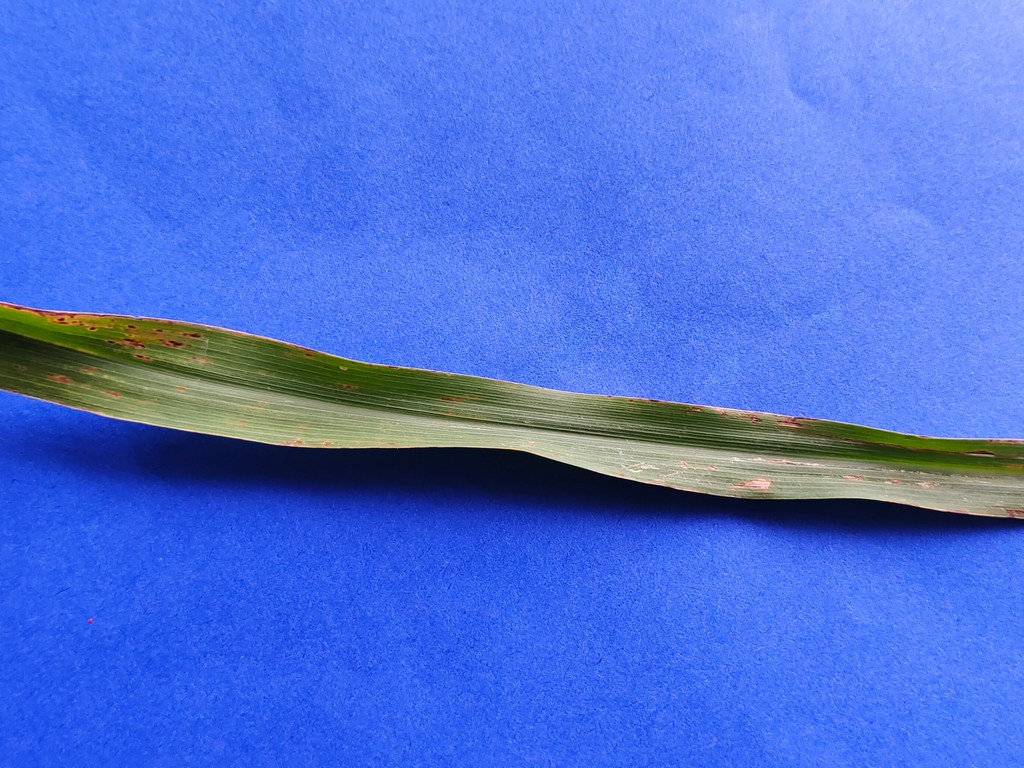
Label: Unhealthy